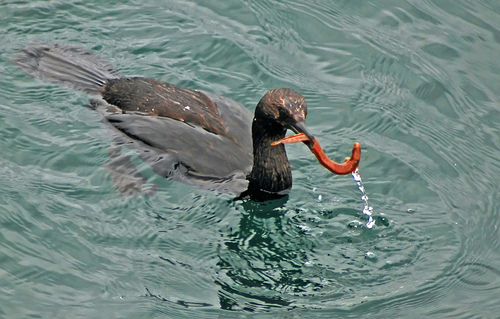
a large bird with a long neck, and a black colored feathers.
this is a black bird with brown spots on its face and a black beak.
a large bird with with a long black bill and the bird has a long neck
this is a large black and brown bird with a black bill.
long beaked bird with large head and long neck, all black feathers
this bird has wings that are brown and has a long bill
this bird has wings that are black and has a long neck
this bird is mostly black with orange spots throughout the body and a long black bill.
this bird has wings that are brown and has a long neck
this bird has wings that are black and has a long bill
Species: Pelagic Cormorant